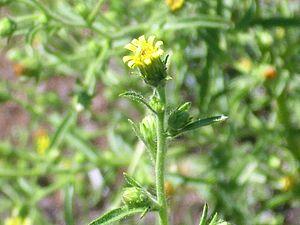
Dittrichia graveolens est une plante annuelle appartenant au genre Dittrichia. C'est une plante entièrement pubescente-glanduleuse, visqueuse, à odeur forte.